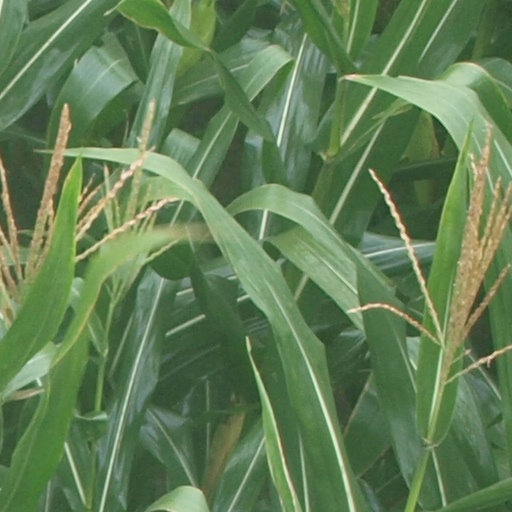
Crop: maize; corn